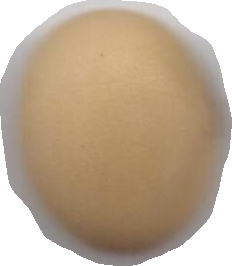
Variety: Anjasmoro